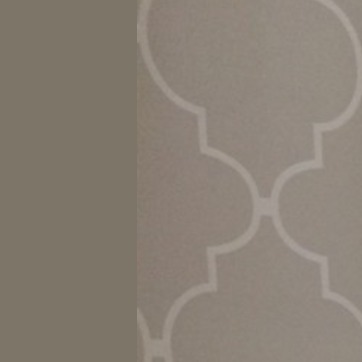
Material: wallpaper